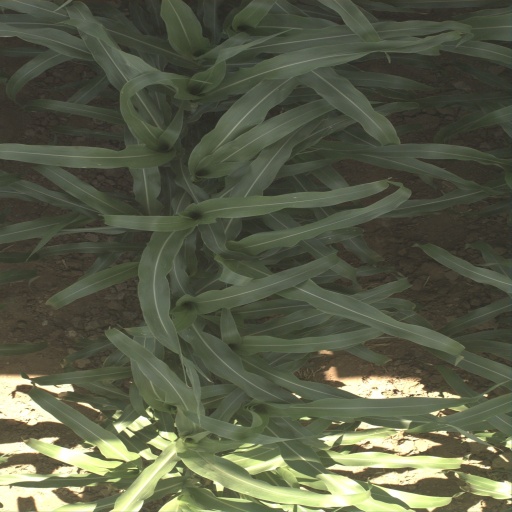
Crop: sorghum